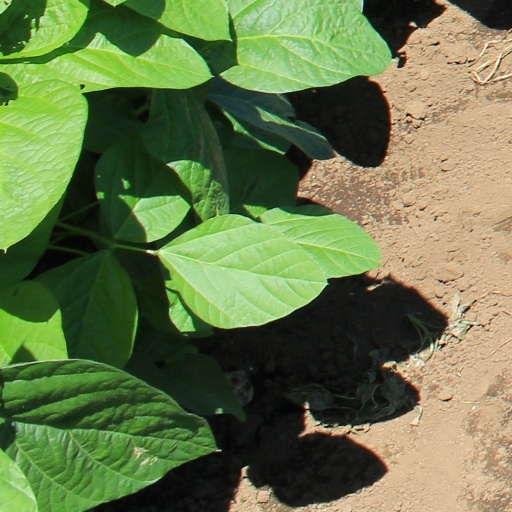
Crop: soybean